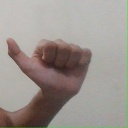
अक्षर: त